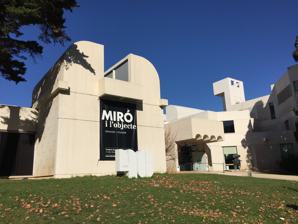
Building: Fundació Joan Miró
Country: Spain
Year built: 1975
Modern art museum in Barcelona, Spain Fundació Joan Miró Established 1975 Location Montjuïc in Barcelona Director Marko Daniel Public transit access Parc de Montjuïc Website www .fmirobcn .org The Fundació Joan Miró ( Catalan : Fundació Joan Miró, Centre d'Estudis d'Art Contemporani [fundəsiˈo ʒuˈam miˈɾo] ; English: Joan Miró Foundation, Centre of Studies of Contemporary Art) is a modern art museum honoring the life and work of the Spanish artist Joan Miró , located on the hill called Montjuïc in Barcelona , Catalonia ( Spain ). History The idea for the foundation was made in 1968 by Joan Miró. Miró formed the foundation with his friend Joan Prats . Miró wanted to create a new building that would encourage particularly younger artists to experiment with contemporary art. The building was designed by Josep Lluís Sert to ensure that this work could also be made available to the public and exhibited. He designed the building with courtyards and terraces and to create a natural path for visitors to move through the building. Building began on the mountain of Montjuïc and the foundation opened on 10 June 1975. Not only was the architect a close friend of Miró but so was the first president Joaquim Gomis and Miró was amongst the first board. It was claimed that the new foundation represented a new way of viewing the concept of a museum and how the people of Barcelona could relate to their cultural heritage. 4 Wings by Alexander Calder in the garden Expansion in 1986 to the building added an auditorium and a library which holds some of the 10,000 items in the Foundation and Miró's collection. Works by Joan Miró Many of the works in the building were donated by the artist himself. Highlights include: The wing of the lark ... , 1967 Hermitage of San Juan Huerta , 1917 Street Pedralbes , 1917 Portrait of a boy , 1919 Painting (the white gloves) , 1925 Flame in space and Naked woman , 1932 Character , 1934 Man and Woman in Front of a Pile of Excrement , 1935 Naked Woman Climbing a Staircase , 1937 No , 1937 The Morning Star , 1940 Barcelona Series , 1944 The Diamond smiles at twilight , 1947–1948 The Caress of a Bird , 1967 The gold of the azure , 1967 Painting on white to a solitary cell I, II, III , 1968 Figure in front of the sun , 1968 Catalan peasant by moonlight , 1968 Miró's Chicago , 1968 Character , 1970, May 1968, 1968–1973 Tapestry of the Fundació , 1979 Collection In line with Miró's original idea the Foundation has a space named " Espai 13 " which is dedicated to promoting the work of young experimental artists. Many curators have been in charge of that program, including Frederic Montornes , Monica Regàs , and Ferran Barenblit , who was later Director of MACBA. Although there is also work by Peter Greenaway , Chillida, René Magritte , Rothko, Tàpies and Saura. The collection includes Alexander Calder 's 4 Wings and Mercury Fountain . The Mercury Fountain uses the liquid metal mercury to create a fountain. As mercury is poisonous, the fountain is kept behind glass to protect the visitors. The museum uses QRpedia to allow visitors to read Wikipedia articles about objects in the collection, translated into their preferred language. Joan Miró Prize Since 2007, the Fundació Joan Miró – initially with support from Fundació Caixa Girona, later Stavros Niarchos Foundation – have been jointly bestowing the Joan Miró Prize with a total volume of 70,000 euros to a contemporary artist every other year. Previous recipients have included: 2007: Olafur Eliasson 2009: Pipilotti Rist 2011: Mona Hatoum 2013: Roni Horn 2015: Ignasi Aballí 2017: Kader Attia 2019: Nalini Malani 2023: Tuan Andrew Nguyen See also List of museums in Barcelona List of single-artist museums Joan Miró: The Ladder of Escape Fundació Pilar i Joan Miró in Mallorca References